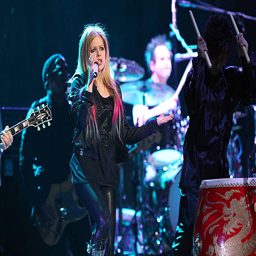
artist performs on stage as a part .